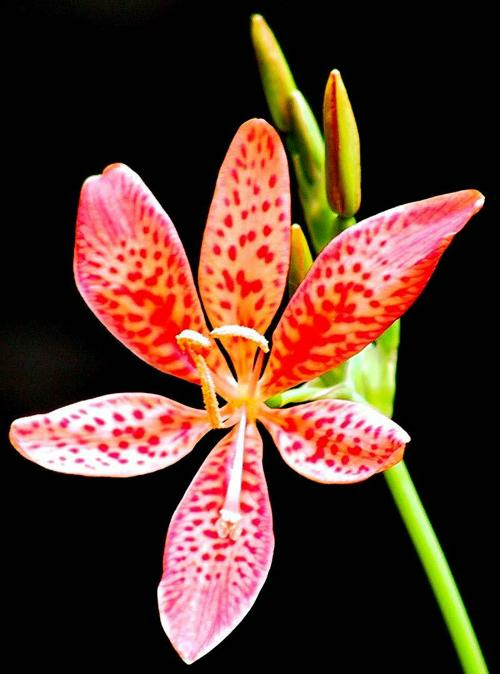
Flower: blackberry lily